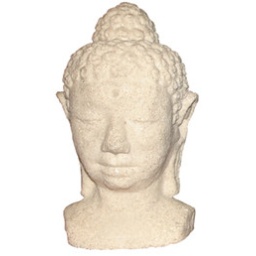
A white version of Head of Buddha, made by stone carving